Baden Baden (film)

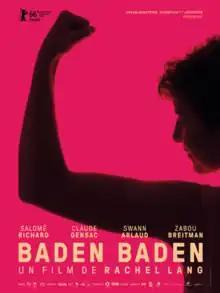
Film poster

Baden Baden is a 2016 French-Belgian dramedy film written and directed by Rachel Lang.